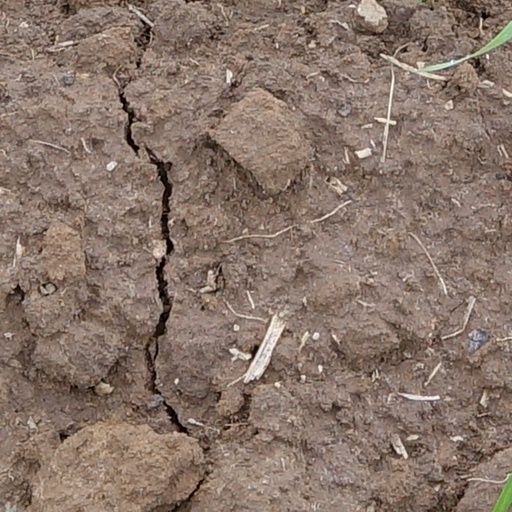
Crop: wheat